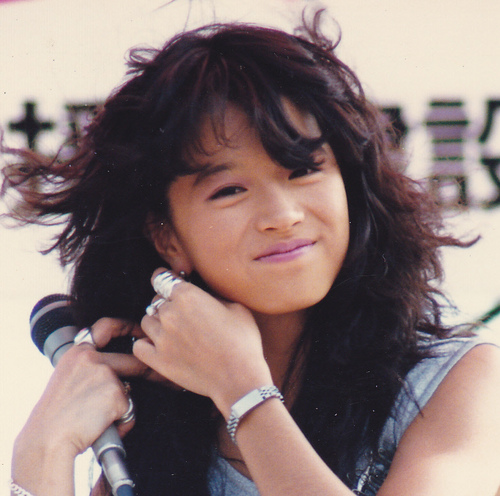
อากินะ นากาโมริ

| name = อากินะ นากาโมริ
| image = Nakamori Akina in 1985.jpg
| image_size = 230px
| caption = อากินะ นากาโมริในปี ค.ศ. 1985
| background = solo_singer
| origin = เขตโอตะ โตเกียว ประเทศญี่ปุ่น
| years_active = 1982–ปัจจุบัน
| label = วอร์เนอร์มิวสิกเจแปน (1982–1991) เอ็มซีเอ-วิกเตอร์ (1993–1997)สำนักพิมพ์โทกูมะ|เกาส์ (1998–1999)นิฟตีคอร์โปเรชัน|มิวสิก@นิฟตี (2000–2001)ยูนิเวอร์แซลมิวสิกกรุป|ยูนิเวอร์แซล (2002–ปัจจุบัน)
| website = nakamoriakina.com
อากินะ นากาโมริ () เป็นนักร้องและนักแสดงชาวญี่ปุ่น เติบโตในเขตโอตะ โตเกียว ต่อมาเธอได้ย้ายไปยังเมืองคิโยเซะ นากาโมริเริ่มเข้าสู่วงการบันเทิงตั้งแต่อายุ 16 ปี จากการประกวดร้องเพลงในรายการ "สตาร์ทันโจ!" (スター 誕生!) เธอได้เซ็นสัญญากับค่ายเพลงวอร์เนอร์มิวสิกเจแปน และออกซิงเกิลแรกในชื่อ "สโลโมชัน"
ตลอดอาชีพนักร้องของเธอ นากาโมริเป็นหนึ่งในนักร้องที่มีชื่อเสียงมากที่สุดในญี่ปุ่น โดยเฉพาะในคริสต์ทศวรรษ 1980cite web|url=|title=Biography: Akina Nakamori|last=Eremenko|first=Alexey |publisher=Allmusic นากาโมริมีเพลงที่ขึ้นอันดับหนึ่งบนชาร์ตออริคอน 15 เพลงติดต่อกัน หลังจากออกซิงเกิล "สโลโมชัน " มีซิงเกิลออกตามมาอีกห้าซิงเกิลตลอด ค.ศ. 1982–1983 ได้แก่ "โชโจเอ" "เซเคินด์เลิฟ" "1/2 โนชินฮวา" "ทไวไลต์ (ยูงูเรดาโยริ)" และ "คินคุ" ทุกซิงเกิลประสบความสำเร็จและทำให้เธอมีชื่อเสียงอย่างมาก จนถูกเรียกว่าเป็น "โมโมเอะ ยามากูจิ 2" เธอยังได้รับรางวัลเจแปนเรเคิดอะวอดส์สองปีติดต่อกัน และมีเพลงที่ขึ้นอันดับหนึ่งในรายการ "เดอะเบสเทน" มากถึง 69 สัปดาห์ อีกทั้งยังเป็นผู้นำแฟชั่นวัยรุ่นญี่ปุ่นในขณะนั้น
== ชีวิตช่วงต้น ==
นากาโมริเกิดเมื่อวันที่ 13 กรกฎาคม ค.ศ. 1965 ที่เขตโอตะ โตเกียว ประเทศญี่ปุ่น เป็นบุตรคนที่ห้า และเป็นบุตรสาวคนที่สาม ในพี่น้องจำนวนหกคนCite web|title=中森明菜 : 心の履歴書不器用だから、いつもひとりぼっち WorldCat.org|website=search.worldcat.org|language=th พ่อของเธอชื่อ อคิโอะ นากาโมริ เป็นเจ้าของร้านขายเนื้อ อากินะและพี่น้องของเธอถูกตั้งชื่อตามพ่อของเธอ โดยมีคำว่า 明 ("อากิ")Cite web|title=本気だよ : 菜の詩・17歲 WorldCat.org|website=search.worldcat.org|language=th แม่ของเธอตั้งชื่อว่า อากินะ ซึ่งมีความหมายว่า ดอกไม้นาโนะฮานะที่สว่างส่องใส น้องสาวของเธอ อากิโฮะ นากาโมริ เป็นนักแสดง ซึ่งถึงแก่ความตายเมื่อปี ค.ศ. 2019 อายุ 52 ปี ภายหลังจากที่อากินะเกิดได้ไม่นาน ครอบครัวของเธอก็ย้ายไปอยู่ที่ คิโยเซะ กรุงโตเกียว ที่ซึ่งเธอเติบโต
แม่ของเธอเป็นแฟนเพลงของฮิบาริ มิโซระ ทำให้เธอได้ฟังเพลงของฮิบาริ และแม่ของเอธอได้สอนวิธีการร้องเพลง ในที่สุดอากินะก็ได้เดินทางสู่เส้นทางนักร้องภายในอิทธิพลของแม่
== อาชีพ ==
=== 1982–1984 ===
ภายหลังจากที่อกินะชนะในรายการ สตาร์ ทันโจ! ในความพยายามครั้งที่สาม เธอได้เปิดตัวด้วยผลงานเพลง สโลโมชัน�C�X�^� �F �i���̃����f�B�|website=www.joqr.co.jp ซึ่งได้มีการบันทึกที่ลอสแอนเจลิส|ลอสแอลเจลิส ซิงเกิลนี้ได้ถูกปล่อยออกมาเมื่อวันที่ 1 พฤษภาคม 1982 และทำยอดขายไปได้ 174,000 อัลบั้ม โดยทำอันดับได้ถึงที่ 30 ของชาร์ต ออริกอน ต่อมาซิงเกิลที่ 2 "โชโจเอ" ซึ่งเกือบจะถูกแบนจากเนื้อหาที่สุ่มเสี่ยง แต่เมื่อซิงเกิลนี้ออกมากลับทำผลงานได้ดีกว่าซิงเกิลแรก โดยขึ้นถึงอันดับที่ 5 และทำยอดขายได้ 396,000 อัลบั้ม ต่อมาเธอได้ออกซิงเกิลที่ 3 มีชื่อว่า เซเคินด์เลิฟ|"ซเคินด์เลิฟ" เป็นแนวเพลงบัลลาด ยิ่งพิสูจน์ผลงานที่ยอดเยี่ยมของเธอ โดยเพลงนี้สามารถไต่ขึ้นไปถึงอันดับ 2 ของชาร์ต ในสัปดาห์เปิดตัว และขึ้นเป็นอันดับ 1 ในสัปดาห์ต่อมา และเป็นอันดับ 1 นานถึงเก้าสัปดาห์ โดยทำยอดขายไปได้ 766,000 อัลบั้มในขณะนั้น และถ้านับถึงปัจจุบันอาจขายได้เกือบหนึ่งล้านอัลบั้ม นอกจากปล่อยซิงเกิ้ลต่างๆแล้ว ในปีเดียวกันนั้น เธอยังได้ออกอัลบั้มอีก 2 อัลบั้ม คือ ""Prologue"" และ ""Variation"" และทำยอดขายไปได้ 453,000 และ 743,000 อัลบั้ม ตามลำดับ
ในปี 1983 เธอได้ปล่อย 3 ซิงเกิ้ล 2 อัลบั้ม และ 1 อัลบั้มรวมฮิต ซิงเกิล "1/2 โนชินฮวา" ทำยอดขายไปได้ 573,000 อัลบั้ม และขึ้นถึงอันดับ 1 ตั้งแต่เปิดตัว ทำให้ซิงเกิ้ลนี้เป็นซิงเกิ้ลที่ขายดีที่สุดของปีนั้น ซิงเกิล "ทไวไลต์ (ยูงูเรดาโยริ)" ถูกปล่อยออกมาในเดือนพฤษภาคม ทำยอดขายไปได้ 430,000 อัลบั้ม และเปิดตัวได้อันดับที่ 2 และ "คินคุ" ซิงเกิลสุดท้ายของปี 1983 เปิดตัวด้วยอันดับ 1 และทำยอกขายไปได้ 511,000 อัลบั้ม อัลบั้มทั้ง 3 ของเธอ "Fantasy", "New Akina Etranger" และ "Best Akina Memoires" ต่างก็ขึ้นสู่อันดับ 1 ในหมวดอัลบั้ม ด้วยความนิยมของเธอทำให้เธอได้ทำการแสดง ที่ เอ็นเอชเค โคฮากุอูตะกัซเซ็ง ในวันที่ 31 ธันวาคม 1983
ในปี 1984 เธอได้ปล่อยผลงานเพลง "คิตะ วิง" โดยทำยอดขายไปได้ 614,000 อัลบั้ม และอยู่ในอันดับ 2 ของชาร์ตยาวนานถึง 6 สัปดาห์ และซิงเกิ้ลถัดมา "Southern Wind" สามารถทำให้เธอกลับมายืนอยู่ในอันดับ 1 ของชาร์ตได้ แม้ว่าจะทำยอดขายได้ 544,000 อัลบั้ม ซึ่งน้อยกว่าซิงเกิ้ลก่อน ซิงเกิ้ลถัดมา Jukkai (1984) สามารถไปถึงอันดับ 1 ของชาร์ต และมียอดขาย 611,000 อัลบั้ม ในซิงเกิ้ลที่ 9 "Kazari ja Nai no yo Namida wa" เป็นจุดพิสูจน์ในเส้นทางนักร้องของเธอ โดยเพลงนี้ร้องได้ยาก เนื่องจากมีเนื้อร้องที่ต้องร้องเร็ว และเพลงนี้ก็ยังขึ้นอันดับ 1 ของชาร์ต และทำยอดขายไปได้ 625,000 อัลบั้ม และเพลงนี้ก็ถือเป็นหนึ่งในสองเพลงที่เป็นเครื่องหมายของเธอ คู่กับเพลง "Desire (Jōnetsu)" ที่ได้ปล่อยในปี 1986
=== 1985–1986 ===
เริ่มต้นปี 1985 อากินะ ได้ออกซิงเกิล "Meu amor é...," ซึ่งเปิดตัวด้วยอันดับ 1 พร้อมกับยอดขาย 631,000 อัลบั้ม และทำให้เธอชนะรางวัลจาก เจแปน เรคคอร์ด อวอร์ด ครั้งที่ 27 ทำให้เธอเป็นบุคคลที่อายุน้อยที่สุดในช่วงเวลาดังกล่าว (อายุ 20 ปี ในขณะนั้น) ที่ได้รับมอบรางวัลจากรายการนี้ ในตอนแรกจะเปิดตัวเพลงที่มีชื่อว่า "Akaitori Nigeta" (นกแดงบินหนีไป) แต่โปรดิวเซอร์มีความเห็นว่าเนื้อเพลงไม่มีความแซมบาพอ ทำให้ถูกเปลี่ยนเป็นเพลง "Meu amor é..." ในภายหลัง แต่เพลง "Akaitori Nigeta" ก็ถูกปล่อยออกมาภายหลัง ซึ่งก็ขึ้นสู่อันดับ 1 ได้เช่นกัน และทำยอดขายไปได้ 354,000 อัลบั้ม จากนั้นเธอได้ปล่อยเพลง "Sand Beige (Sabaku e)" ซึ่งทำยอดขายไปได้ 461,000 อัลบั้ม และเปิดตัวเป็นอันดับ 1 ซิงเกิลถัดไป "Solitude" ก็ขึ้นเป็นอันดับ 1 และทำยอดขายไปได้ 336,000 อัลบั้ม
ในปี 1985 เธอได้ปล่อย 2 อัลบั้ม อัลบั้มแรก "Bitter and Sweet" ซึ่งประกอบไปด้วยซิงเกิลยอดฮิต เช่นเพลง "Kazari ja Nai no yo Namida wa" และ "BABYLON" มียอดขาย 556,000 อัลบั้ม และขึ้นสู่อันดับ 1 อีกเช่นเคย อัลบั้มถัดมาคือ "D404ME" มีเพียงแค่เวอร์ชั่นรีมิกซ์ ของเพลง "Meu amor é..." ท่ามกลางเพลงใหม่อื่นๆ และมียอดขาย 651,000 อัลบั้ม และเปิดตัวอยู่อันดับ 1 ของชาร์ต
ในปี 1986 ซิงเกิลแรกของเธอ "Desire (Jōnetsu)" เป็นหมุดหมายของภาพลักษณ์ที่เป็นผู้ใหญ่ของเธอในด้านการร้องเพลง และการเลือกเพลง โดยเพลงนี้เป็นเพลงโฆษณาของ Pioneer Private และเพลงนี้ยังได้รับรางวัลจาก เจแปน เรคคอร์ด อวอร์ด ครั้งที่ 28 เธอเป็นบุคคลที่อายุน้อยที่สุดที่ได้รับรางวัลนี้สองปีติดต่อกัน และซิงเกิลนี้ทำยอดขายไปได้ 516,000 อัลบั้ม เปิดตัว เป็นอันดับ 1 ของชาร์ต และจากนั้นได้ปล่อยซิลเกิล "Fin" ทำยอดขายไปได้ 318,000 อัลบั้ม และเปิดตัวเป็นอันดับ 1
เพื่อเฉลิมฉลองในโอกาสที่อากินะ เปิดตัวในวงการเพลงมา 4 ปี เธอได้ปล่อยอัลบั้ม "BEST" ซึ่งทำยอดขายไปได้ 766,000 อัลบั้ม และเปิดตัวเป็นอันดับ 1 จากนั้นเธอได้ปล่อยอัลบั้ม "Fushigi" โดยแนวคิดของอัลบั้มนี้เป็นการร้องเสียงเอคโค่ และมีการเรียงเรียงดนตรีที่ไม่ชัดเจน สร้างความตกตะลึงให้กับแฟนเพลงญี่ปุ่นสายอนุรักษ์นิยม แต่กระนั้นก็ยังทำยอดขายไปได้ 464,000 อัลบั้ม และในอัลบั้มถัดมา "Crimson" ซึ่งได้ใช้นักประพันธ์เพลงผู้หญิงทั้งหมดในอัลบั้ม มียอดขาย 601,000 อัลบั้ม และเปิดตัวเป็นอันดับ 1 เช่นเดียวกับอัลบั้ม Fushigi
=== 1987–1989 ===
ในปี 1987 อากินะ ได้ปล่อยเพลง "Tango Noir" ทำยอดขายได้ 348,000 อัลบั้ม และขึ้นสู่อันดับ 1 ตอนเปิดตัว ถึงแม้ว่ายอดขายจะตกลงเมื่อเทียบกับซิงเกิลอื่นๆ ก่อนหน้านี้ แต่ "Tango Noir" ก็ยังถือเป็นซิงเกิ้ลที่มียอดขายที่ดีที่สุดเป็นอันดับ 2 ของเธอในปีดังกล่าว ซิงเกิ้ลถัดมาของเธอ คือ "Blonde" เป็นเพลงเวอร์ชันภาษาญี่ปุ่นของเพลง "The Look That Kills" หนึ่งในเพลงอัลบั้ม "Cross My Palm" ซึ่งเป็นอัลบั้มเพลงภาษาอังกฤษของเธอ โดยทำยอดขายไปได้ 301,000 อัลบั้ม ส่วนซิงเกิ้ลที่สะเทือนใจที่สุดของเธอแห่งปีคือ "Nanpasen" เพลงบัลลาดเกี่ยวกับการระบายอารมณ์ในเรื่องความรัก ซึ่งแฟนเพลงชาวญี่ปุ่นตั้งข้อสังเกตว่า อาจเกี่ยวกับความรักที่ไม่ราบรื่นของเธอกับนักร้องชื่อดัง มาซาฮิโกะ คนโด ซึ่งเป็นคนรักของเธอในขณะนั้น เพลงนี้ทำยอดขายไปได้ 431,000 อัลบั้ม และเปิดตัวในอันดับ 1
เธอปล่อยเพียงแค่ 1 อัลบั้ม ในปี 1987 มีชื่อว่า "Cross My Palm" เป็นอัลบั้มที่ร้องเป็นภาษาอังกฤษ แต่ไม่ประสบความสำเร็จเท่าที่ควรในสหรัฐอเมริกา เนื่องจากไม่ได้รับการประชาสัมพันธ์อย่างดี แต่อย่างไรก็ตาม อัลบั้มนี้ก็เป็นที่นิยมในญี่ปุ่น ทำยอดขายไปได้ 343,000 อัลบั้ม และเปิดตัวเป็นอับดับ 1
ในวันที่ 3 มีนาคม ค.ศ. 1988 เธอได้ปล่อยอัลบั้ม "Stock" และปล่อยซิงเกิล 3 เพลง คือ "Al-Mauj", "Tattoo" และ "I Missed the Shock" โดยสองซิงเกิลแรกขึ้นสู่อันดับ 1 ตั้งแต่เปิดตัว
ในปี 1989 อากินะ ได้ปล่อยเพียงซิงเกิลเดียวคือ "Liar" เนื่องจากปัญหาทางด้านสุขภาพจิตของเธอ ซิงเกิลนี้มีข่าวลือว่า เนื้อเพลงสะท้อนเกี่ยวกับความรู้สึกของเธอที่มีต่อ คนโด ซึ่งต่อมามีข่าวที่ตกใจต่อสาธารณชน ว่าเธอได้บุกรุกเข้าไปที่อพาร์ทเมนท์ของคนโดพยายามฆ่าตัวตายที่นั่น ในเดือนกรกฎาคม 1989 ภายหลังจากที่คนโดยกเลิกงานหมั้น เธอถูกพบและนำส่งโรงพยาบาล ภายหลังจากที่เธอฟื้นฟูร่างกาย เธอได้ปิดตัวต่อสาธารณชนเป็นระยะเวลาหนึ่ง
== ผลงา"น" ==
อัลบั้ม
*"Prologue (Jomaku)|Prologue" (1982)
*"Variation (Hensoukyoku)|Variation" (1982)
*"Fantasy (Gensoukyoku)|Fantasy" (1983)
*"New Akina Etranger" (1983)
*"Anniversary (Akina Nakamori album)|Anniversary" (1984)
*"Possibility (album)|Possibility" (1984)
*"Bitter and Sweet (Akina Nakamori album)|Bitter and Sweet" (1985)
*"D404ME" (1985)
*"Fushigi" (1986)
*"Crimson (Akina Nakamori album)|Crimson" (1986)
*"Cross My Palm" (1987)
*"Stock (album)|Stock" (1988)
*"Femme Fatale (Akina Nakamori album)|Femme Fatale" (1988)
*"Cruise (Akina Nakamori album)|Cruise" (1989)
*"Unbalance+Balance" (1993)
*"Utahime" (1994)
*"La Alteración" (1995)
*"Shaker (Akina Nakamori album)|Shaker" (1997)
*"Spoon (Akina Nakamori album)|Spoon" (1998)
*"Will (Akina Nakamori album)|Will" (1999)
*"Zero Album: Utahime 2" (2002)
*"Resonancia" (2002)
*"I hope so" (2003)
*"Utahime 3: Shūmaku" (2003)
*"Destination (Akina Nakamori album)|Destination" (2006)
*"Enka (album)|Enka " (2007)
*"Folk Song: Utahime Jojouka" (2008)
*"Mood Kayō: Utahime Shōwa Meikyoku Shū" (2009)
*"Folk Song 2: Utahime Aishouka" (2009)
*"Diva (Akina Nakamori album)|Diva" (2009)
*"Utahime 4: My Eggs Benedict" (2015)
*"Fixer (Akina Nakamori album)|Fixer" (2015)
*"Belie" (2016)
*"Cage (Akina Nakamori album)|Cage" (2017)
*"Akina (Akina Nakamori album)|Akina" (2017)
== อ้างอิง ==
== แหล่งข้อมูลอื่น ==
* อท า กินะ นากาโมริ ในยูนิเวอร์แซลมิวสิกกรุป|ยูนิเวอร์แซล
หมวดหมู่:บุคคลที่เกิดในปี พ.ศ. 2508
หมวดหมู่:บุคคลที่ยังมีชีวิตอยู่
หมวดหมู่:นักร้องญี่ปุ่น
หมวดหมู่:นักร้องป็อปหญิงญี่ปุ่น
หมวดหมู่:ไอดอลญี่ปุ่น
หมวดหมู่:นักแสดงหญิงชาวญี่ปุ่น
หมวดหมู่:บุคคลจากมหานครโตเกียว